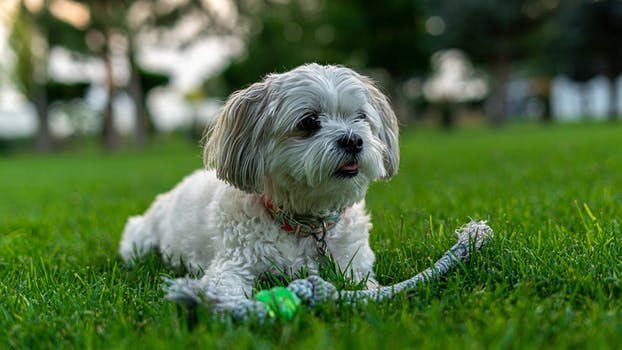
Label: No Watermark